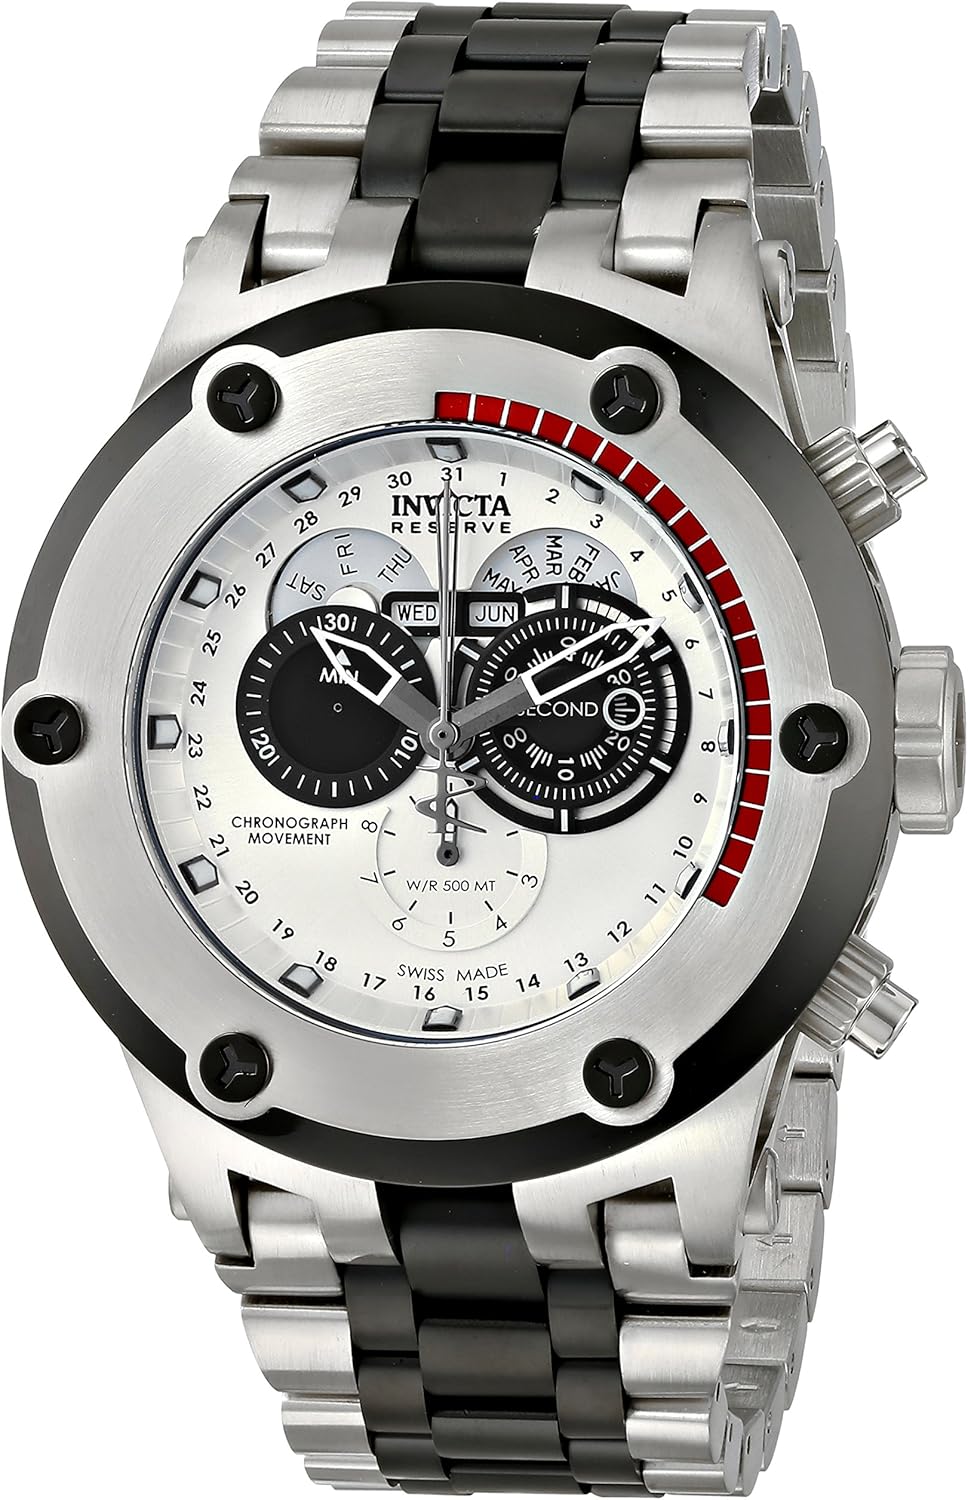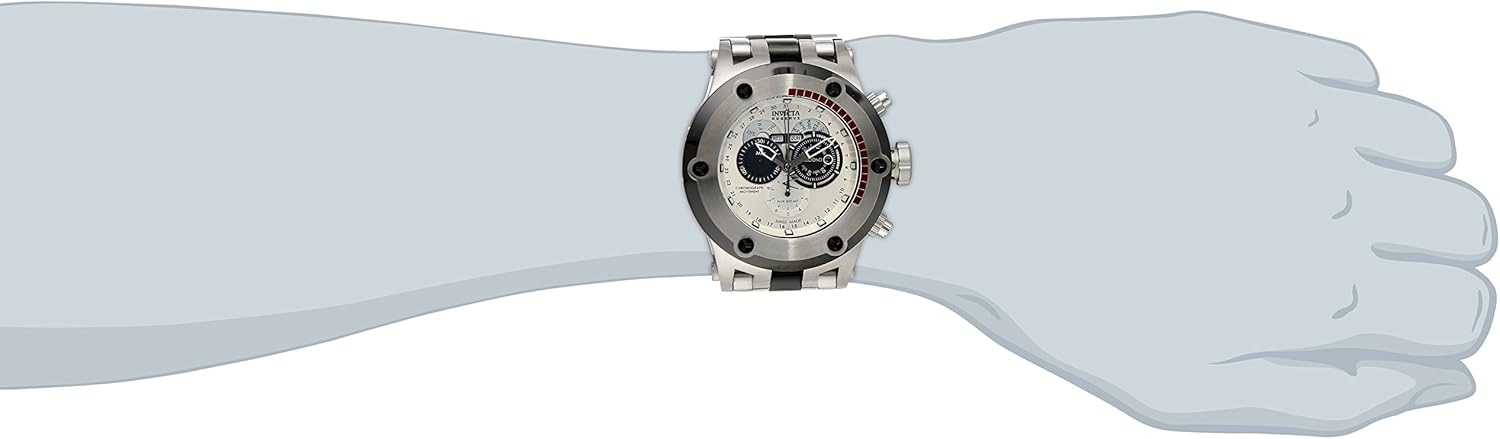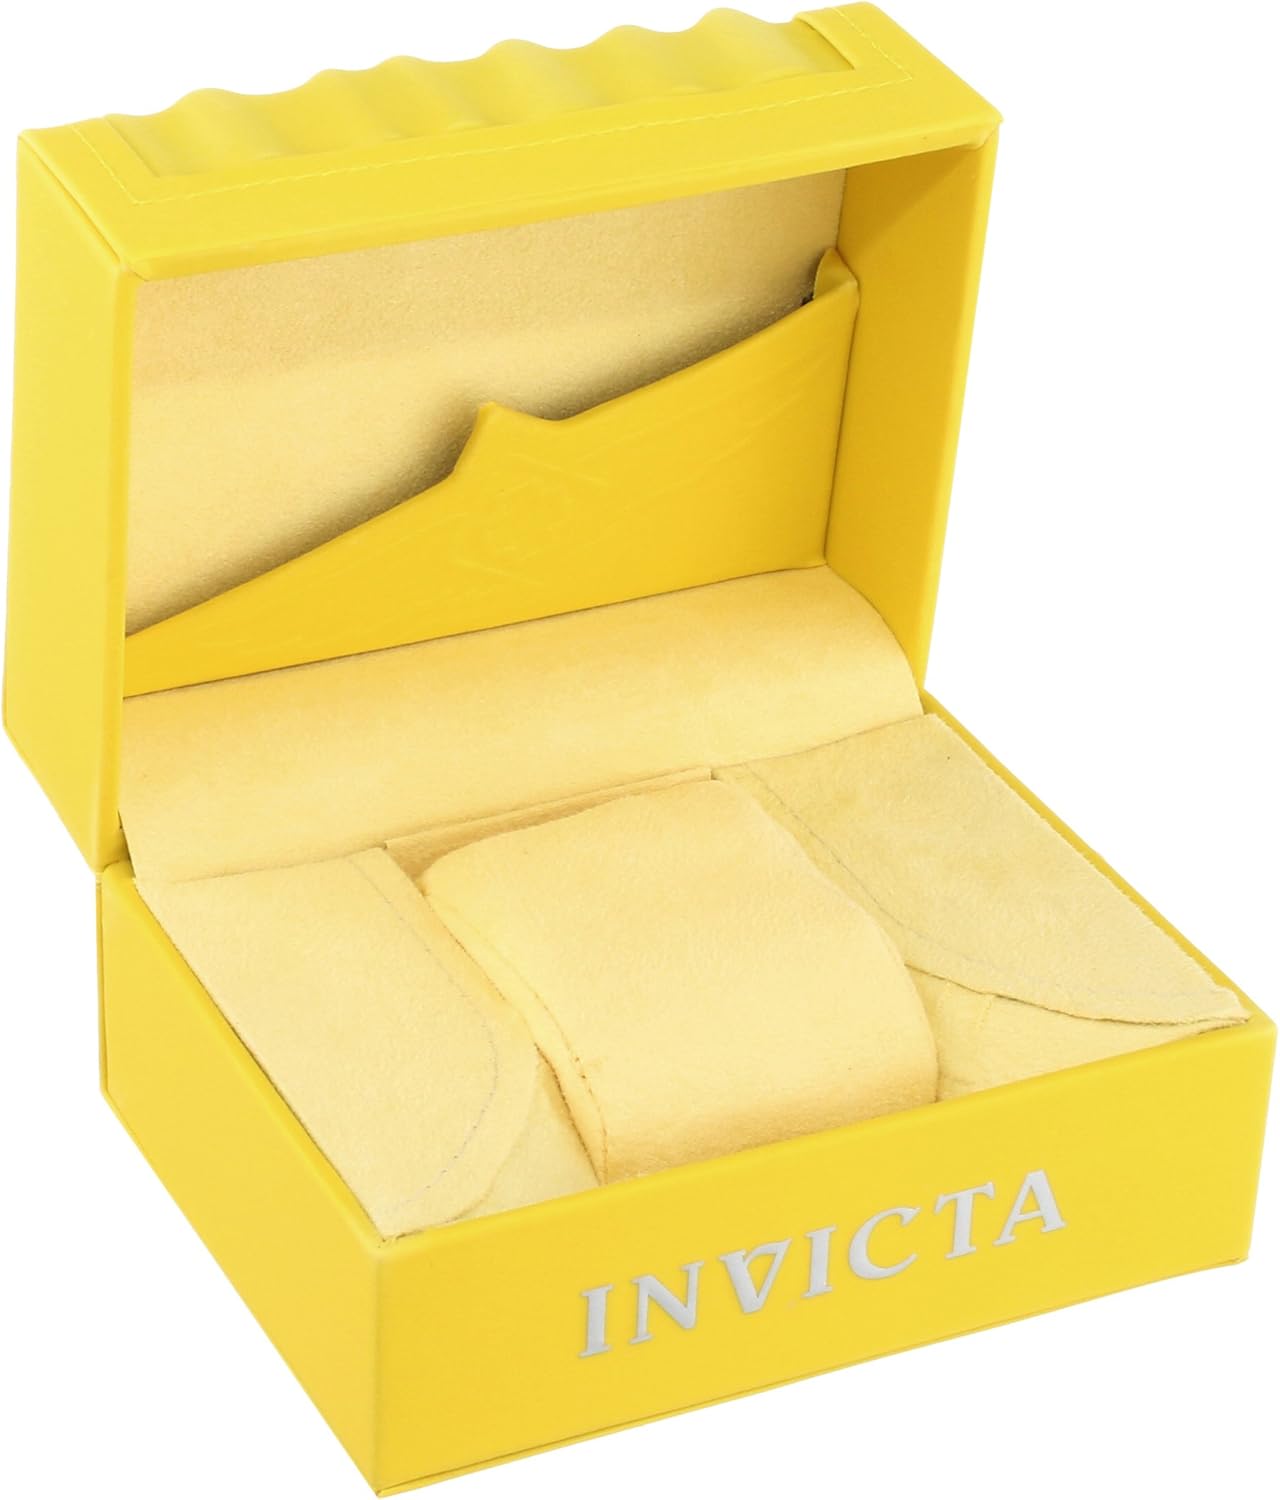
Invicta Men's 15928 Subaqua Analog Display Swiss Quartz Two Tone Watch
Category: AMAZON FASHION
With its most inspired creations yet, Invicta demonstrates its technical and design prowess, offering timepieces of style for extreme value. "We have long held firm to the belief that supremely crafted timepieces can be offered for extremely modest sums. It is the founding principle of our flagship and the radical notion that still drives us today. By being true to our convictions, we will continue to turn the balance of power, and deliver true Swiss luxury to anyone who desires it. Let all those who possess our timepieces and pass through our doors witness the quality, value and care in every piece we create, and the spirit of never-ending possibilities in everything we do." These are the words that greet visitors and motivate team members inside the Invicta Watch Group's new worldwide headquarters. Emblazoned in stainless steel, it has been the Invicta message since Day One. With each new timepiece, the company sends up a flare for those looking to be defined not by how much they spend, but how wisely they spend. With its strong collections, the gutsy Swiss brand is guaranteed to keep attracting followers. It takes years of training and a great deal of pride to achieve glorious Swiss timepieces by hand. But it takes guts and the courage of your convictions to make those timepieces affordable for everyone who appreciates them. At our Swiss workshops, we mix time-honored traditions with a little bit of horse sense every single day to produce the greatest values in the watch-making world. Sporting an intricate design and sub dial system, this bold Invicta chronograph is precise on time and measurement.
Features: Swiss Quartz Movement | Flame fusion crystal; stainless steel case and bracelet with black ion-plated stainless steel center links | Swiss-quartz Movement | Case Diameter: 52mm | Water Resistant To 1640 Feet